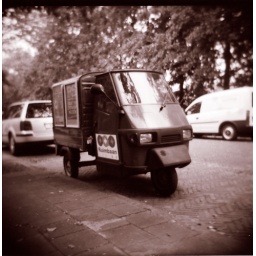
little car in the street